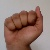
The image shows a hand gesture representing the letter 'A' in Indian Sign Language.